AT&T Corporation

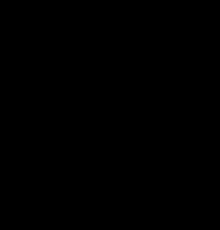
A Bell System logo (called the Blue Bell) used from 1889 to 1916.

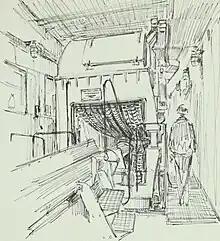
The 180,000-pound linear cable laying engine of CS Long Lines used for cable flow from storage to seabed.

AT&T started with Bell Patent Association, a legal entity established in 1874 to protect the patent rights of Alexander Graham Bell after he invented the telephone system. Originally a verbal agreement, it was formalized in writing in 1875 as Bell Telephone Company.